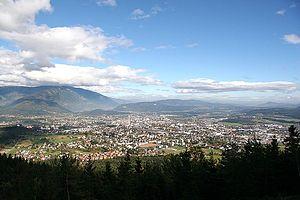
Le titre de Ville des Alpes de l’Année est décerné à des villes de l’Arc alpin particulièrement engagées dans le soutien de la Convention alpine et dans le développement durable.
La Course de côte de Dobratsch, ou Grossen Bergpreis von Österreich am Dobratsch était une compétition automobile de course de côte des années 1970 courue en Carinthie au sud du pays, pour voitures de sport mais également pour motos, fin septembre, puis surtout fin avril ou début mai comme deuxième manche de championnat continental à compter de 1971, reportée plus tard dans la saison de courses de montagne en 1977 et 1978, avant d'être fixée fin-mai ou début juin jusqu'en 1981.
Villach est la deuxième ville de Carinthie dans le sud de l'Autriche, située sur la Drave. La ville statutaire est un important nœud de communication entre la région des Alpes et la mer Adriatique. Villach est désignée Ville alpine de l'année en 1997.